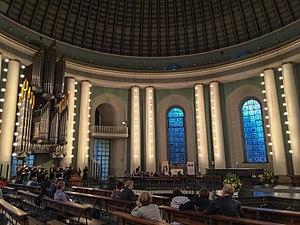
La cathédrale Sainte-Edwige est une cathédrale catholique située sur la Bebelplatz à Berlin en Allemagne. C'est la plus ancienne église catholique de Berlin.